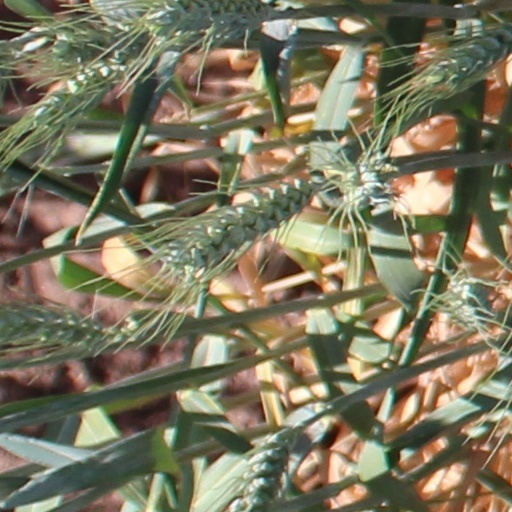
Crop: wheat